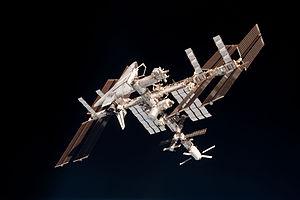
L’amarrage, dans le domaine de l’astronautique, est l’opération réalisée dans l’espace et destinée à rendre solidaires des engins spatiaux. L'amarrage est d'abord mécanique c'est-à-dire qu'il solidarise les deux engins spatiaux. Il est généralement suivi d'un amarrage électrique et éventuellement fluidique qui assure la continuité des circuits électriques et, dans le cas où un des engins ravitaille l'autre, le transfert de fluides.